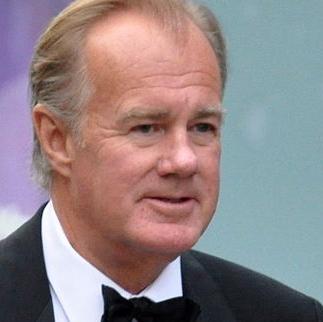
Age: 62